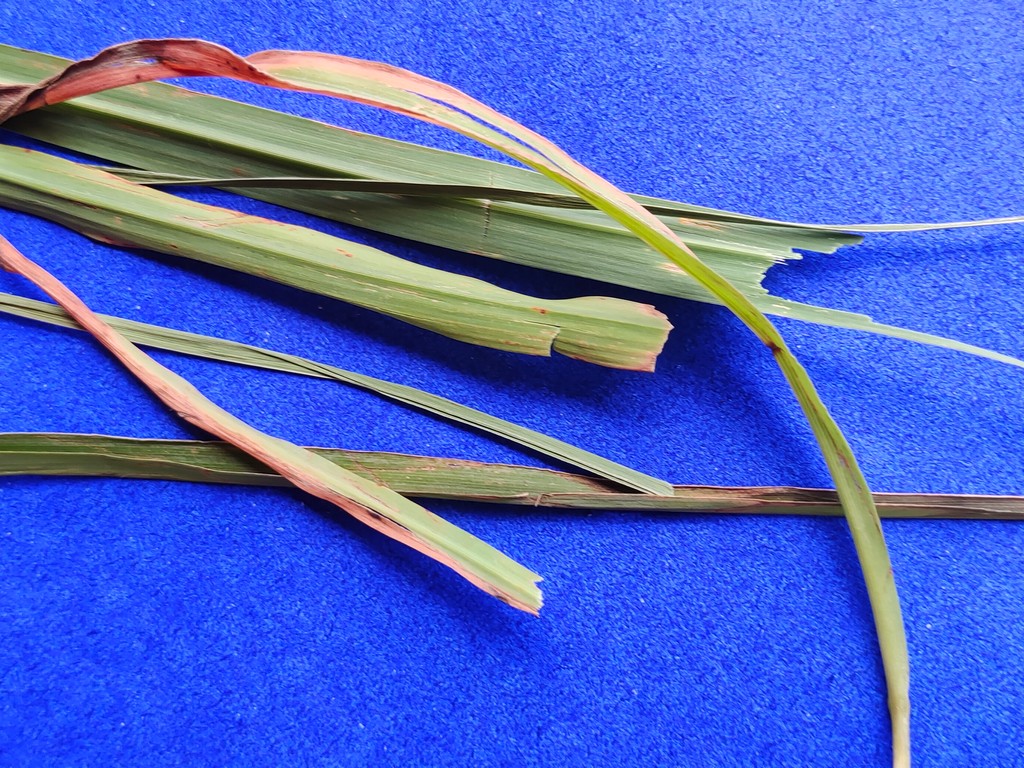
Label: Unhealthy